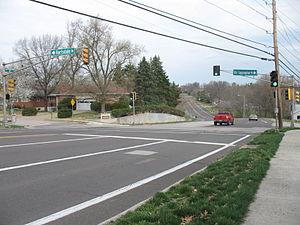
Crestwood est une ville du Missouri, dans le Comté de Saint Louis aux États-Unis.